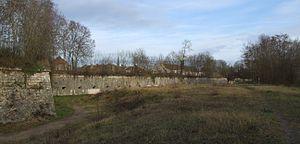
Remparts, fronton-sud, Auxonne, Côte-d'Or, Bourgogne, FRANCE